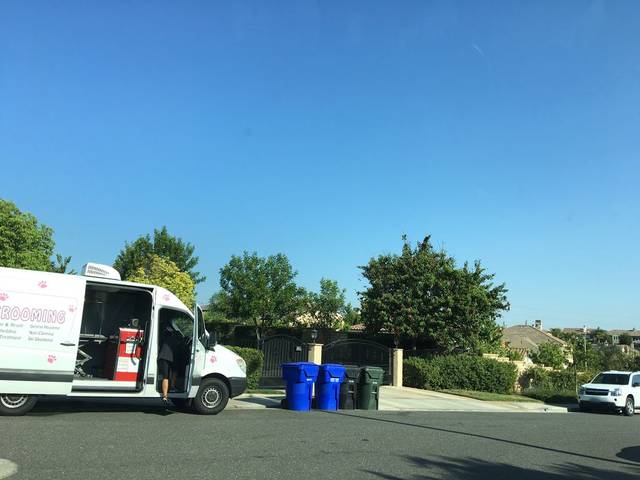
Region: Mexico
Coordinates: 34.406, -118.594